Police surveillance in New York City

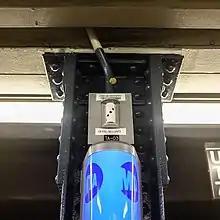
180 degree security camera on a New York City Subway platform

In April 2009, the NYPD released privacy guidelines for the domain awareness system's usage of data, specifying regulations such as data collection being utilized only in public areas and the DAS not using facial recognition.